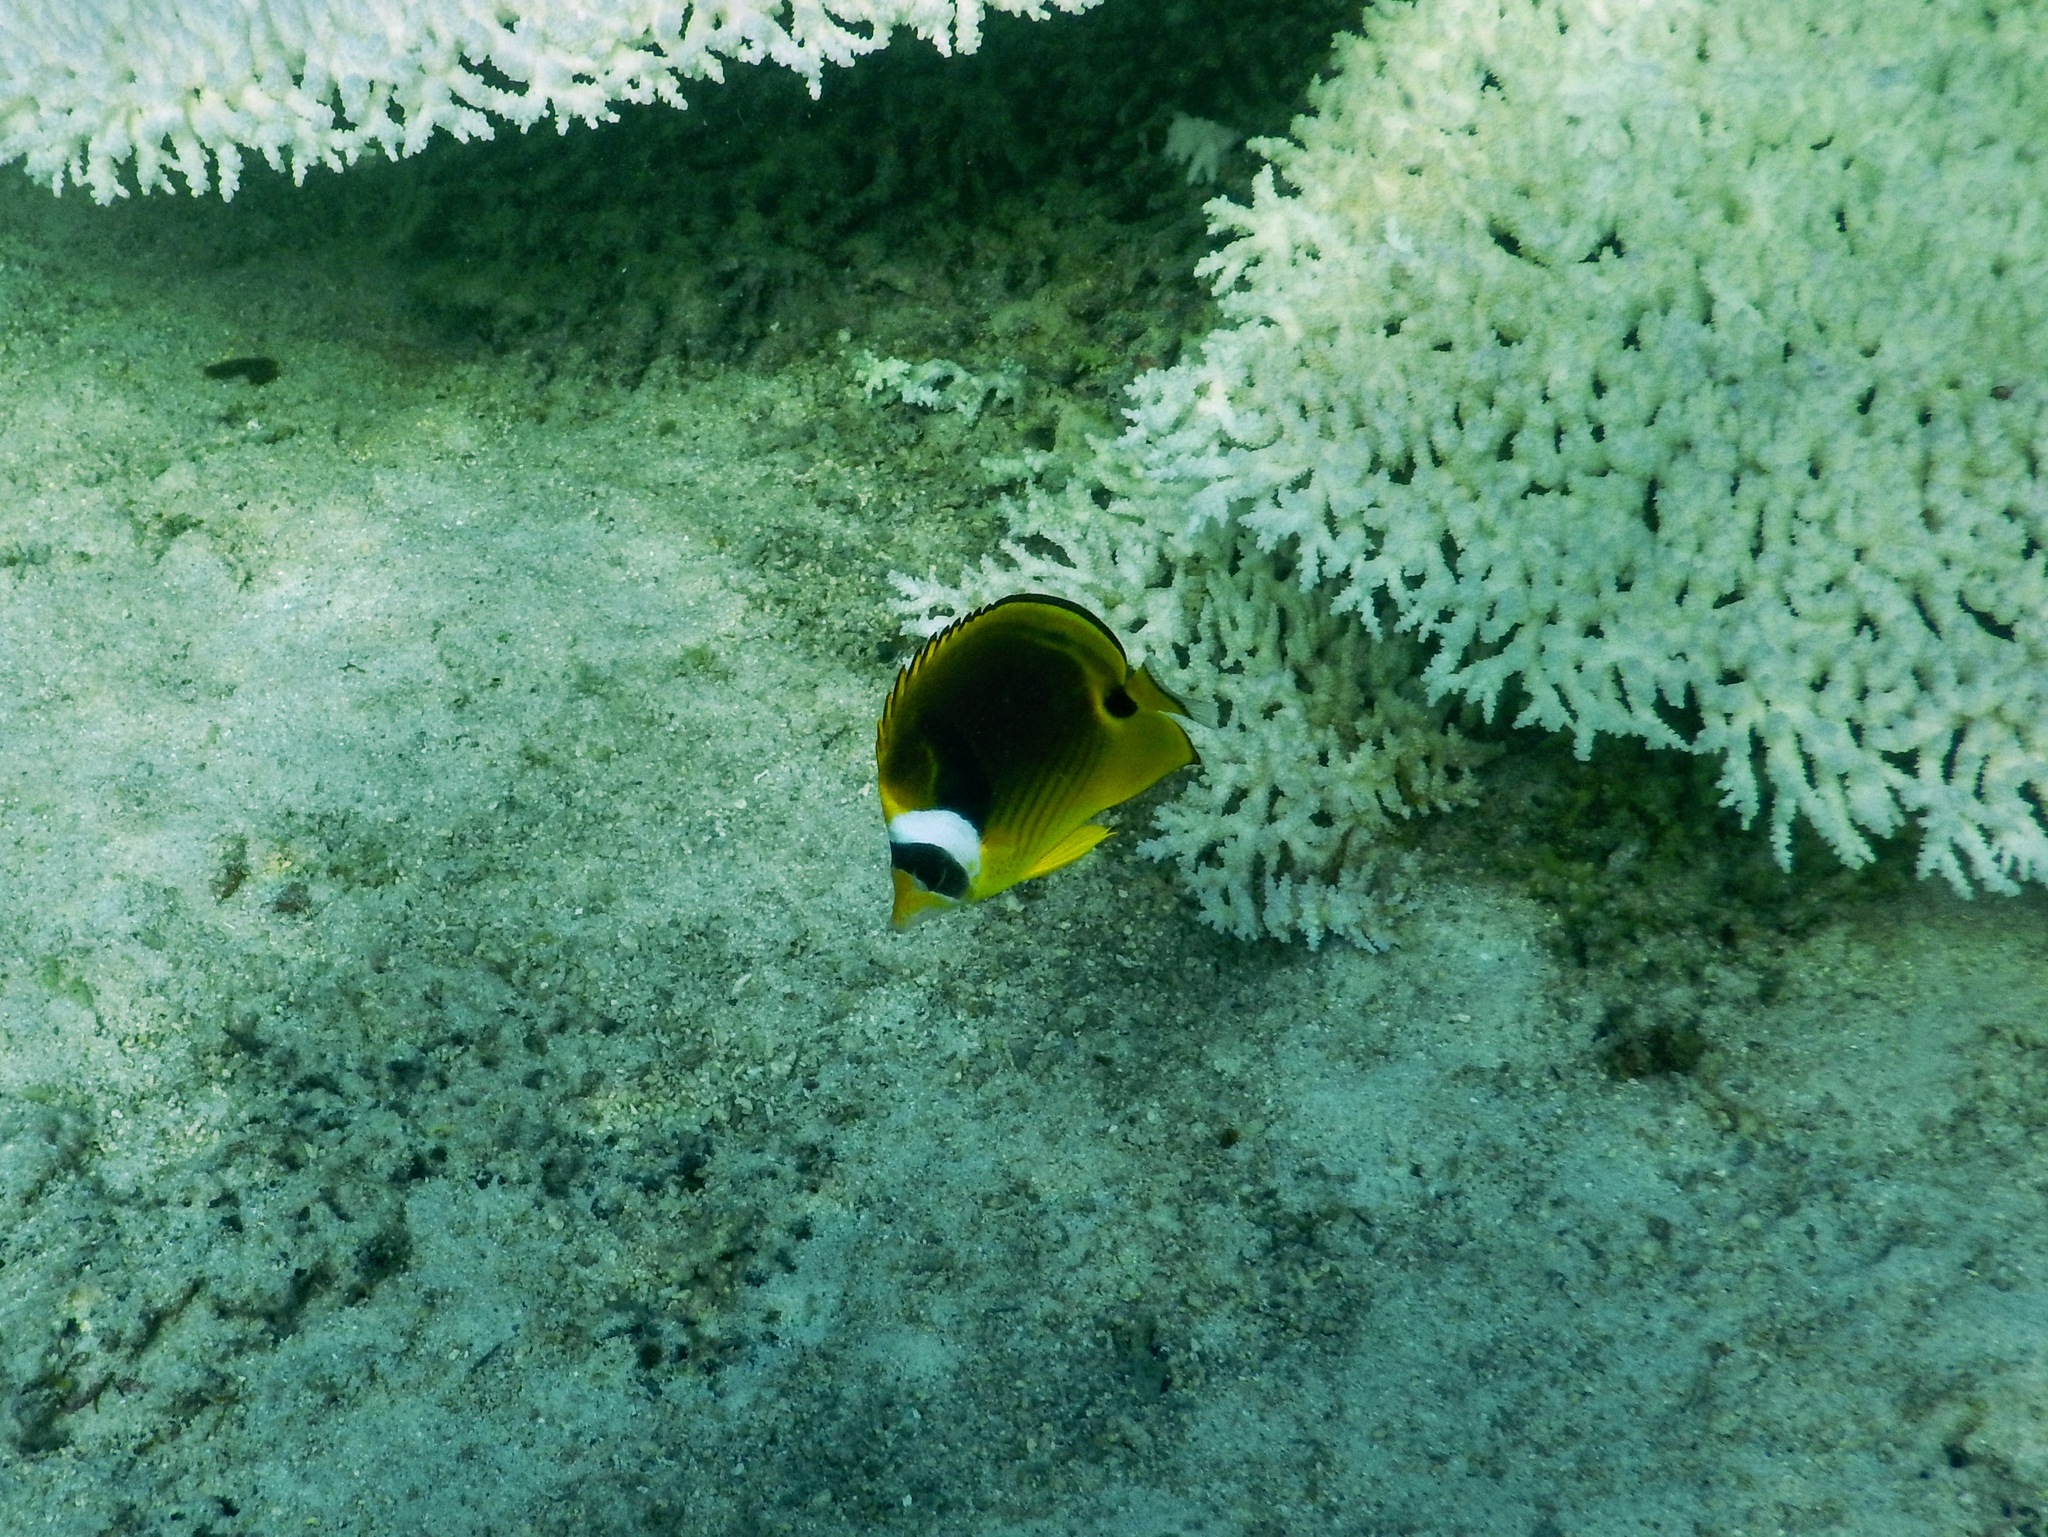
Chaetodon lunula (Raccoon Butterflyfish)